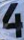
Number: 4